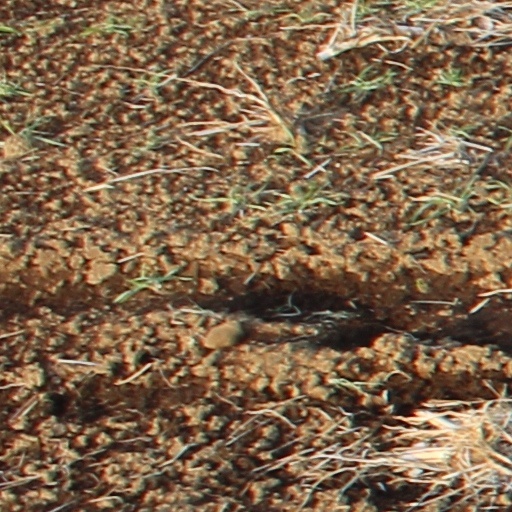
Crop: wheat